Jennifer Ingleheart

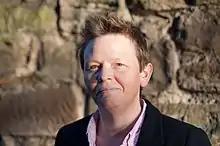
Professor Jennifer Ingleheart

Jennifer Ingleheart is a British classical scholar, who is known for her work on Ovid, Classical reception, and the influence of Rome on the modern understanding of homosexuality. She is Professor of Latin at the University of Durham.